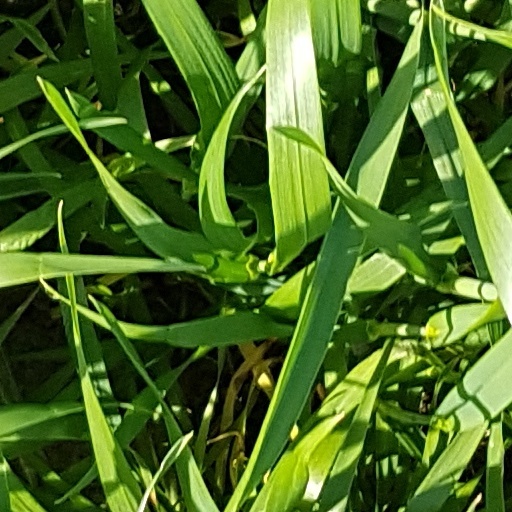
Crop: wheat